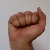
The image shows a hand gesture representing the letter 'A' in Indian Sign Language.